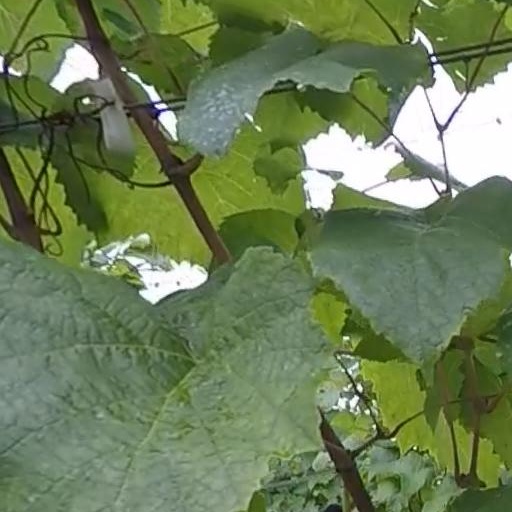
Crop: grape